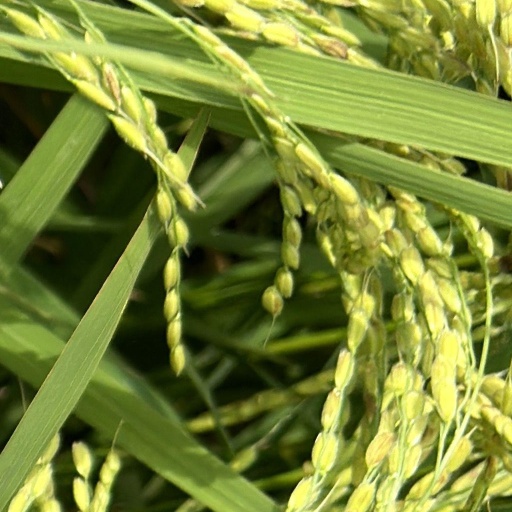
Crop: rice